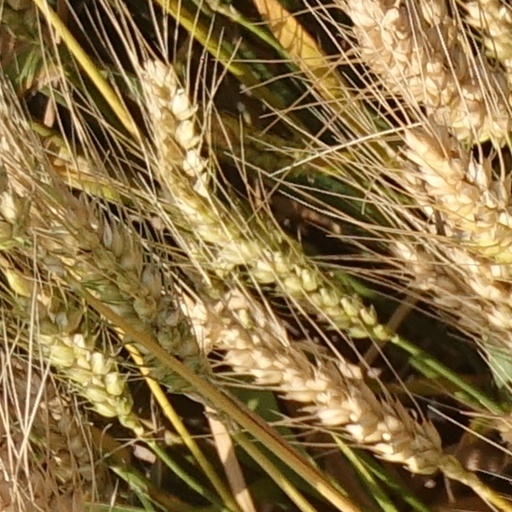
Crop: wheat